Whitesnake

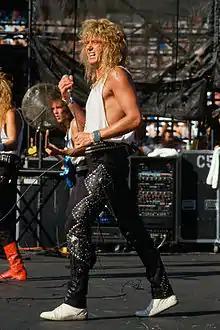
David Coverdale performing with Whitesnake in 1987, sporting a more contemporary glam metal inspired look

According to Coverdale, John Kalodner had convinced him that in order for the band to achieve their full potential, they needed a "guitar hero" that could match Coverdale as a frontman. Therefore, to replace Moody, Coverdale initially looked to Michael Schenker and Adrian Vandenberg. Schenker claims he turned down the offer to join Whitesnake, while Coverdale insists he decided to pass on Schenker. Vandenberg declined the offer to join as well, due to the success he was having with his own band at the time. Coverdale then approached Thin Lizzy guitarist John Sykes, whom he had met when Whitesnake and Thin Lizzy played some of the same festivals in Europe. Sykes was initially reluctant to join, wanting instead to continue working with Thin Lizzy frontman Phil Lynott, but after several more offers and Lynott's blessing he accepted. John Sykes and Neil Murray were officially confirmed as members of Whitesnake in January 1984.